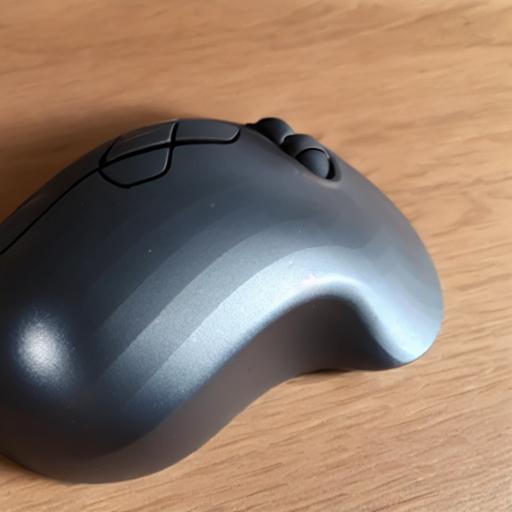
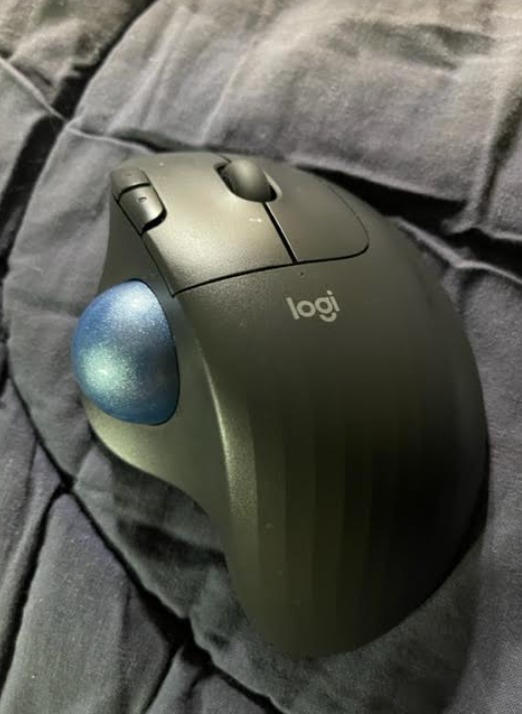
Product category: mouse
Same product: no